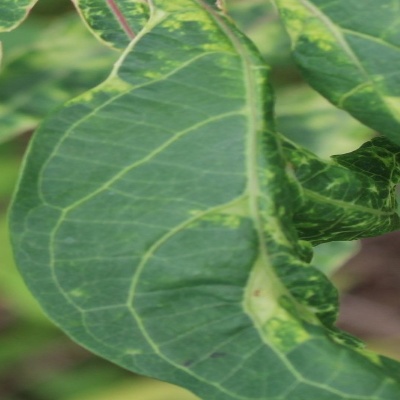
Crop: Cassava
Condition: mosaic